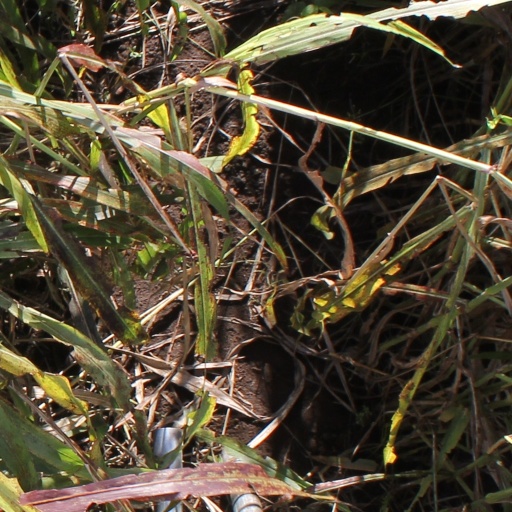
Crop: sorghum